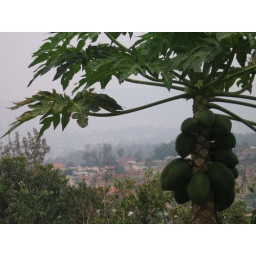
This is a tree in my yard, if only I knew which fruit it was.